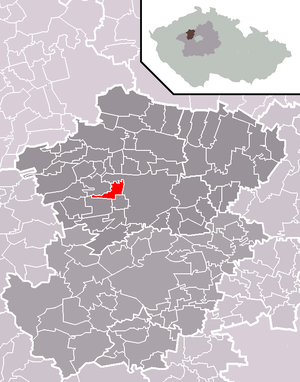
Tuřany est une commune du district de Kladno, dans la région de Bohême-Centrale, en République tchèque. Sa population s'élevait à 615 habitants en 2020.